New Delhi

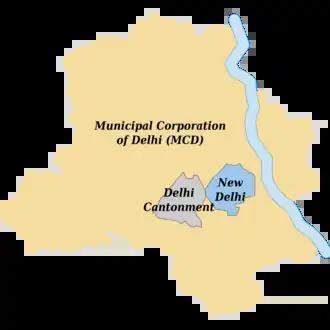
Municipalities of Delhi

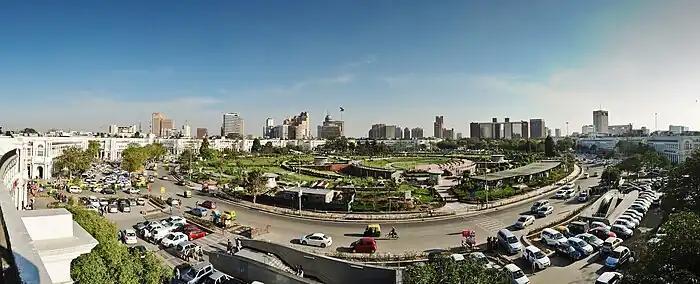
A view of a road at Connaught Place showing busy traffic

New Delhi is administered through a municipal government, known as the New Delhi Municipal Council (NDMC). The other urban areas of the metropolis of Delhi are administered by the Municipal Corporation of Delhi and Delhi Cantonment Board. , the government structure of the New Delhi Municipal Council includes a chairperson, three members of New Delhi's Legislative Assembly, two members nominated by the Chief Minister of the NCT of Delhi and five members nominated by the central government.